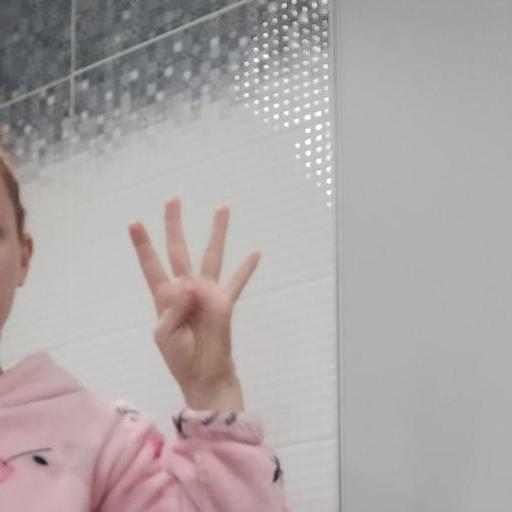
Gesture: four